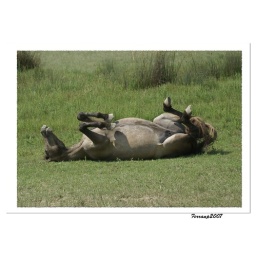
caballo retozando en la hierba - horse frolicking in the grass